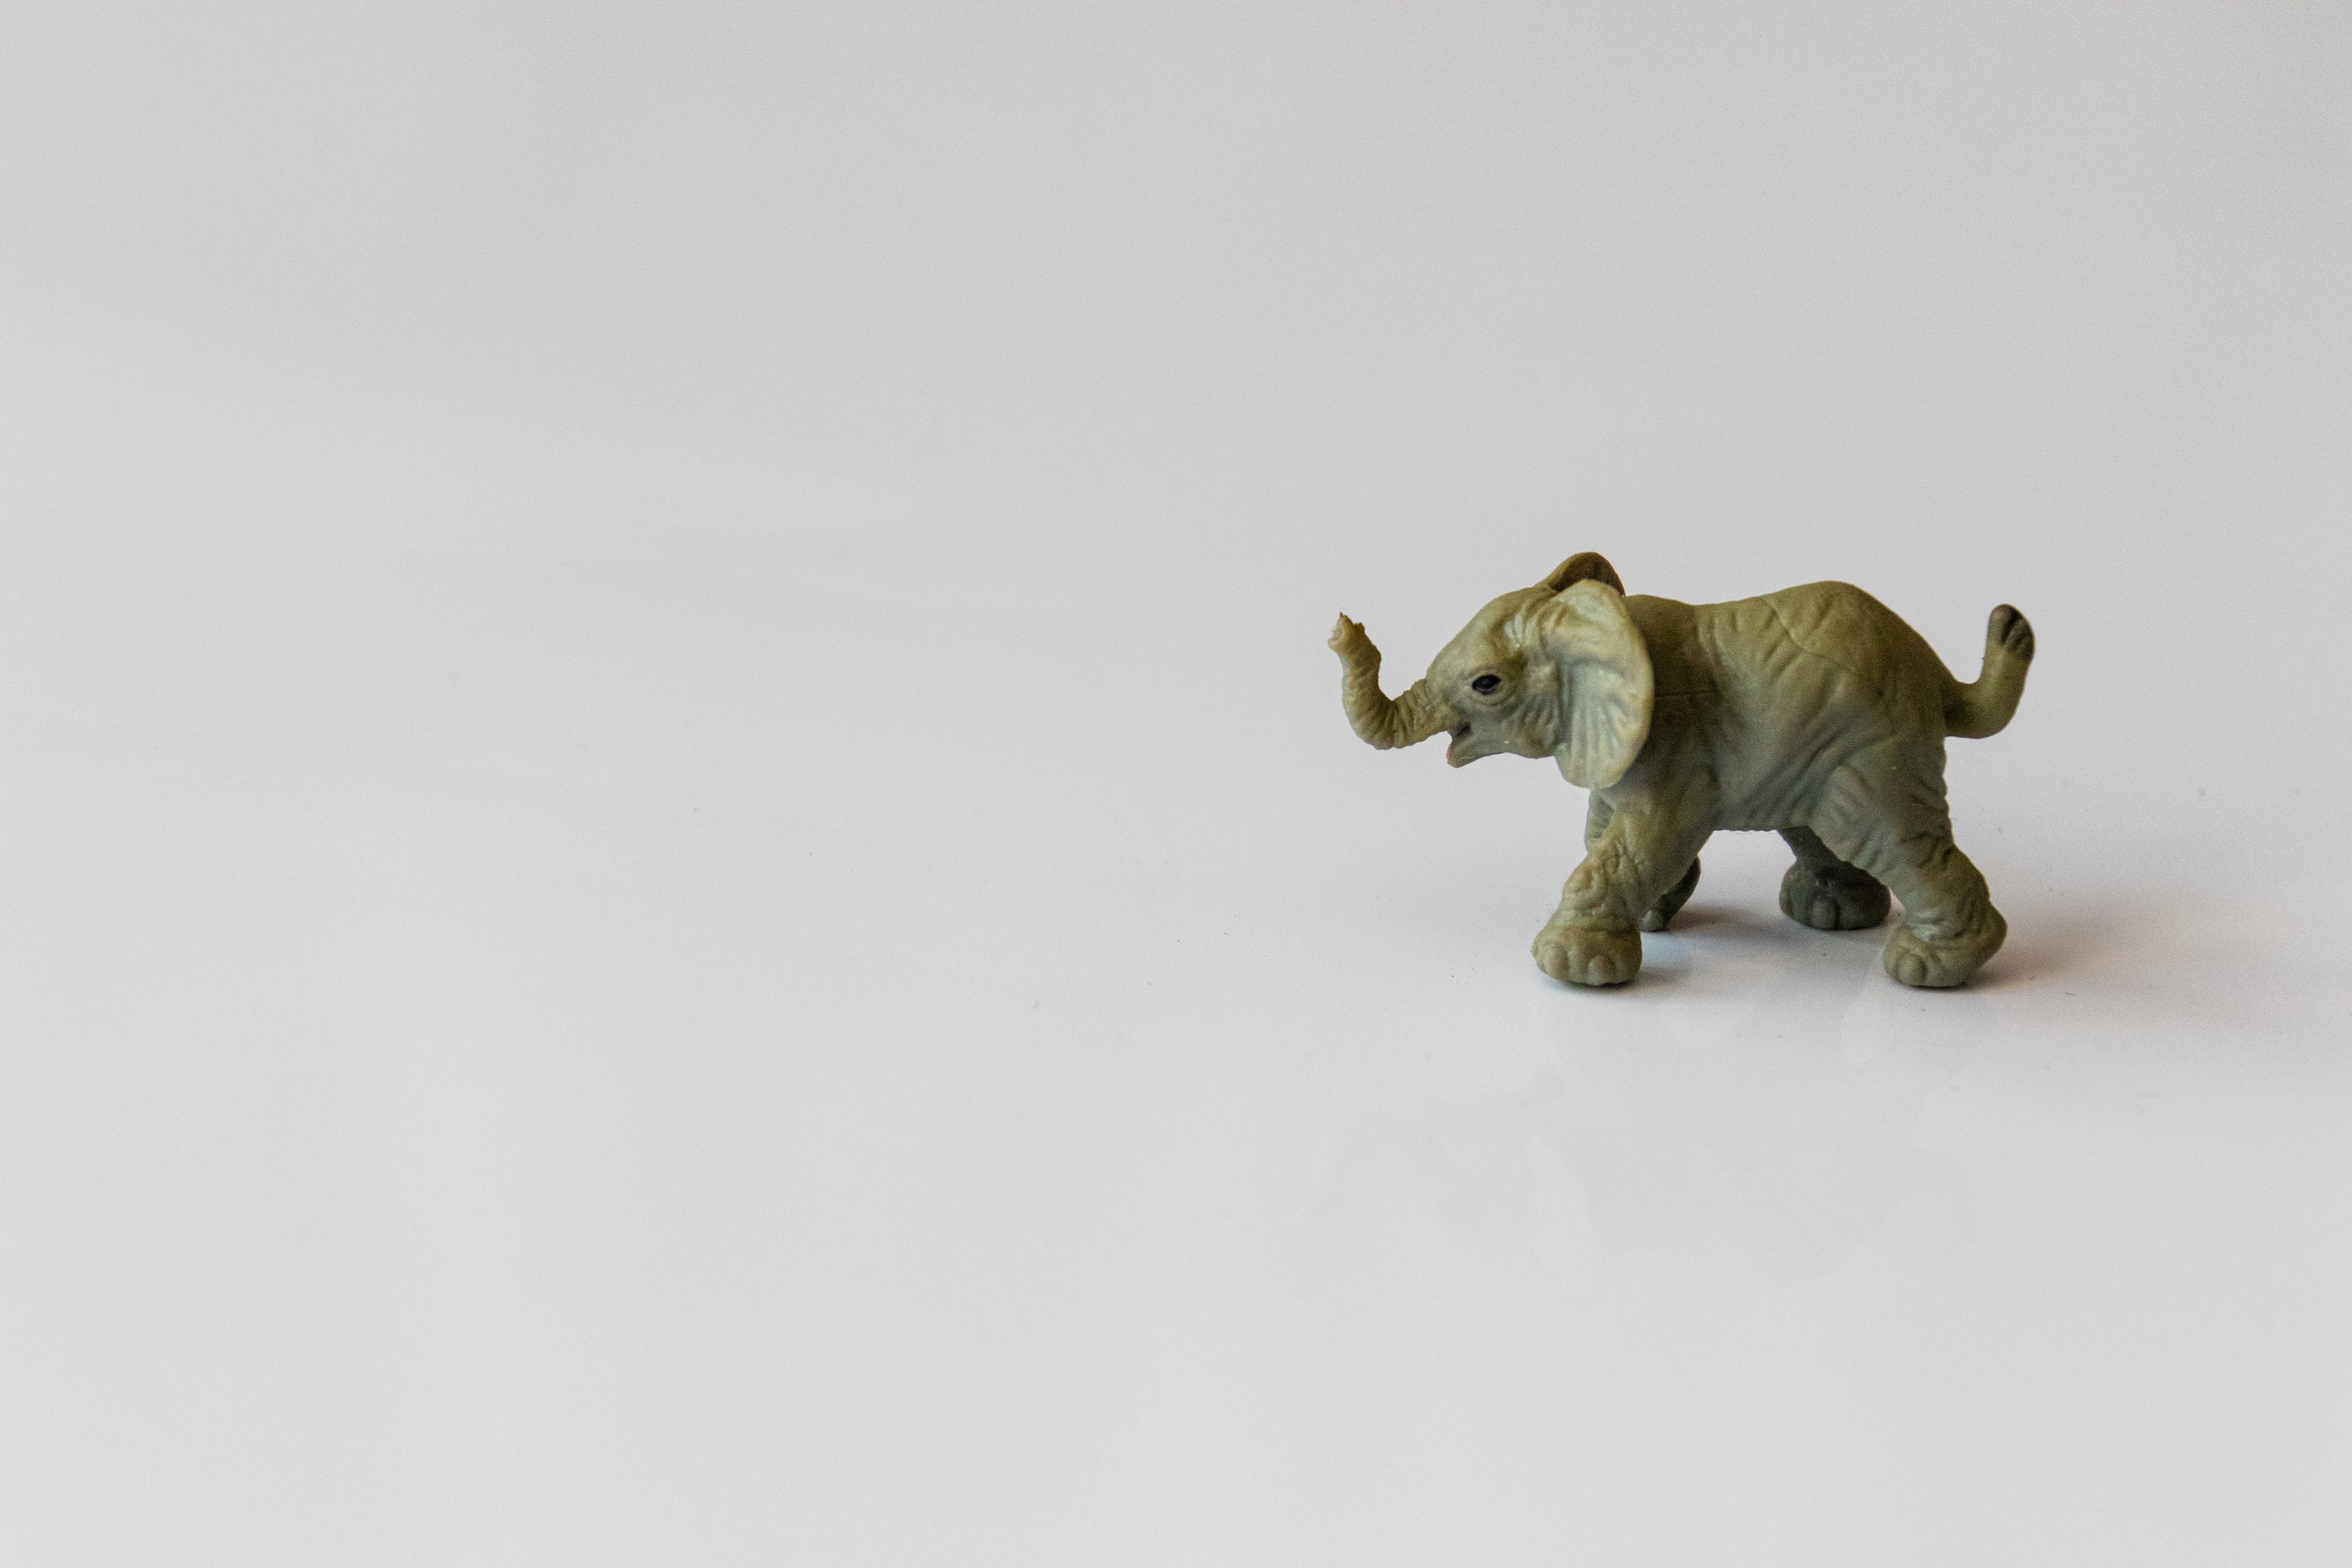
animal figure, grizzly bear, bear, wildlife, figurine, terrestrial animal, organism, toy, tail, carnivore